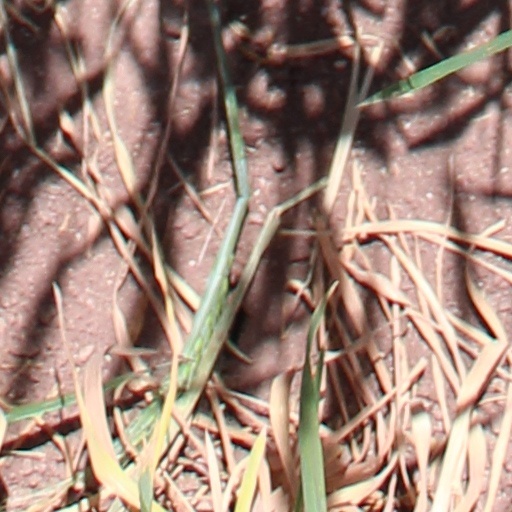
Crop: wheat